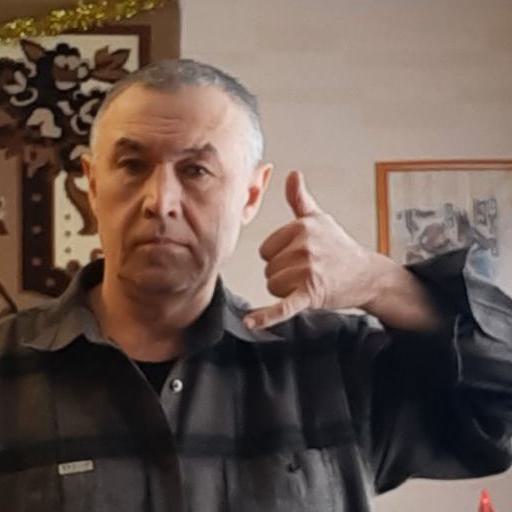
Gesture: call